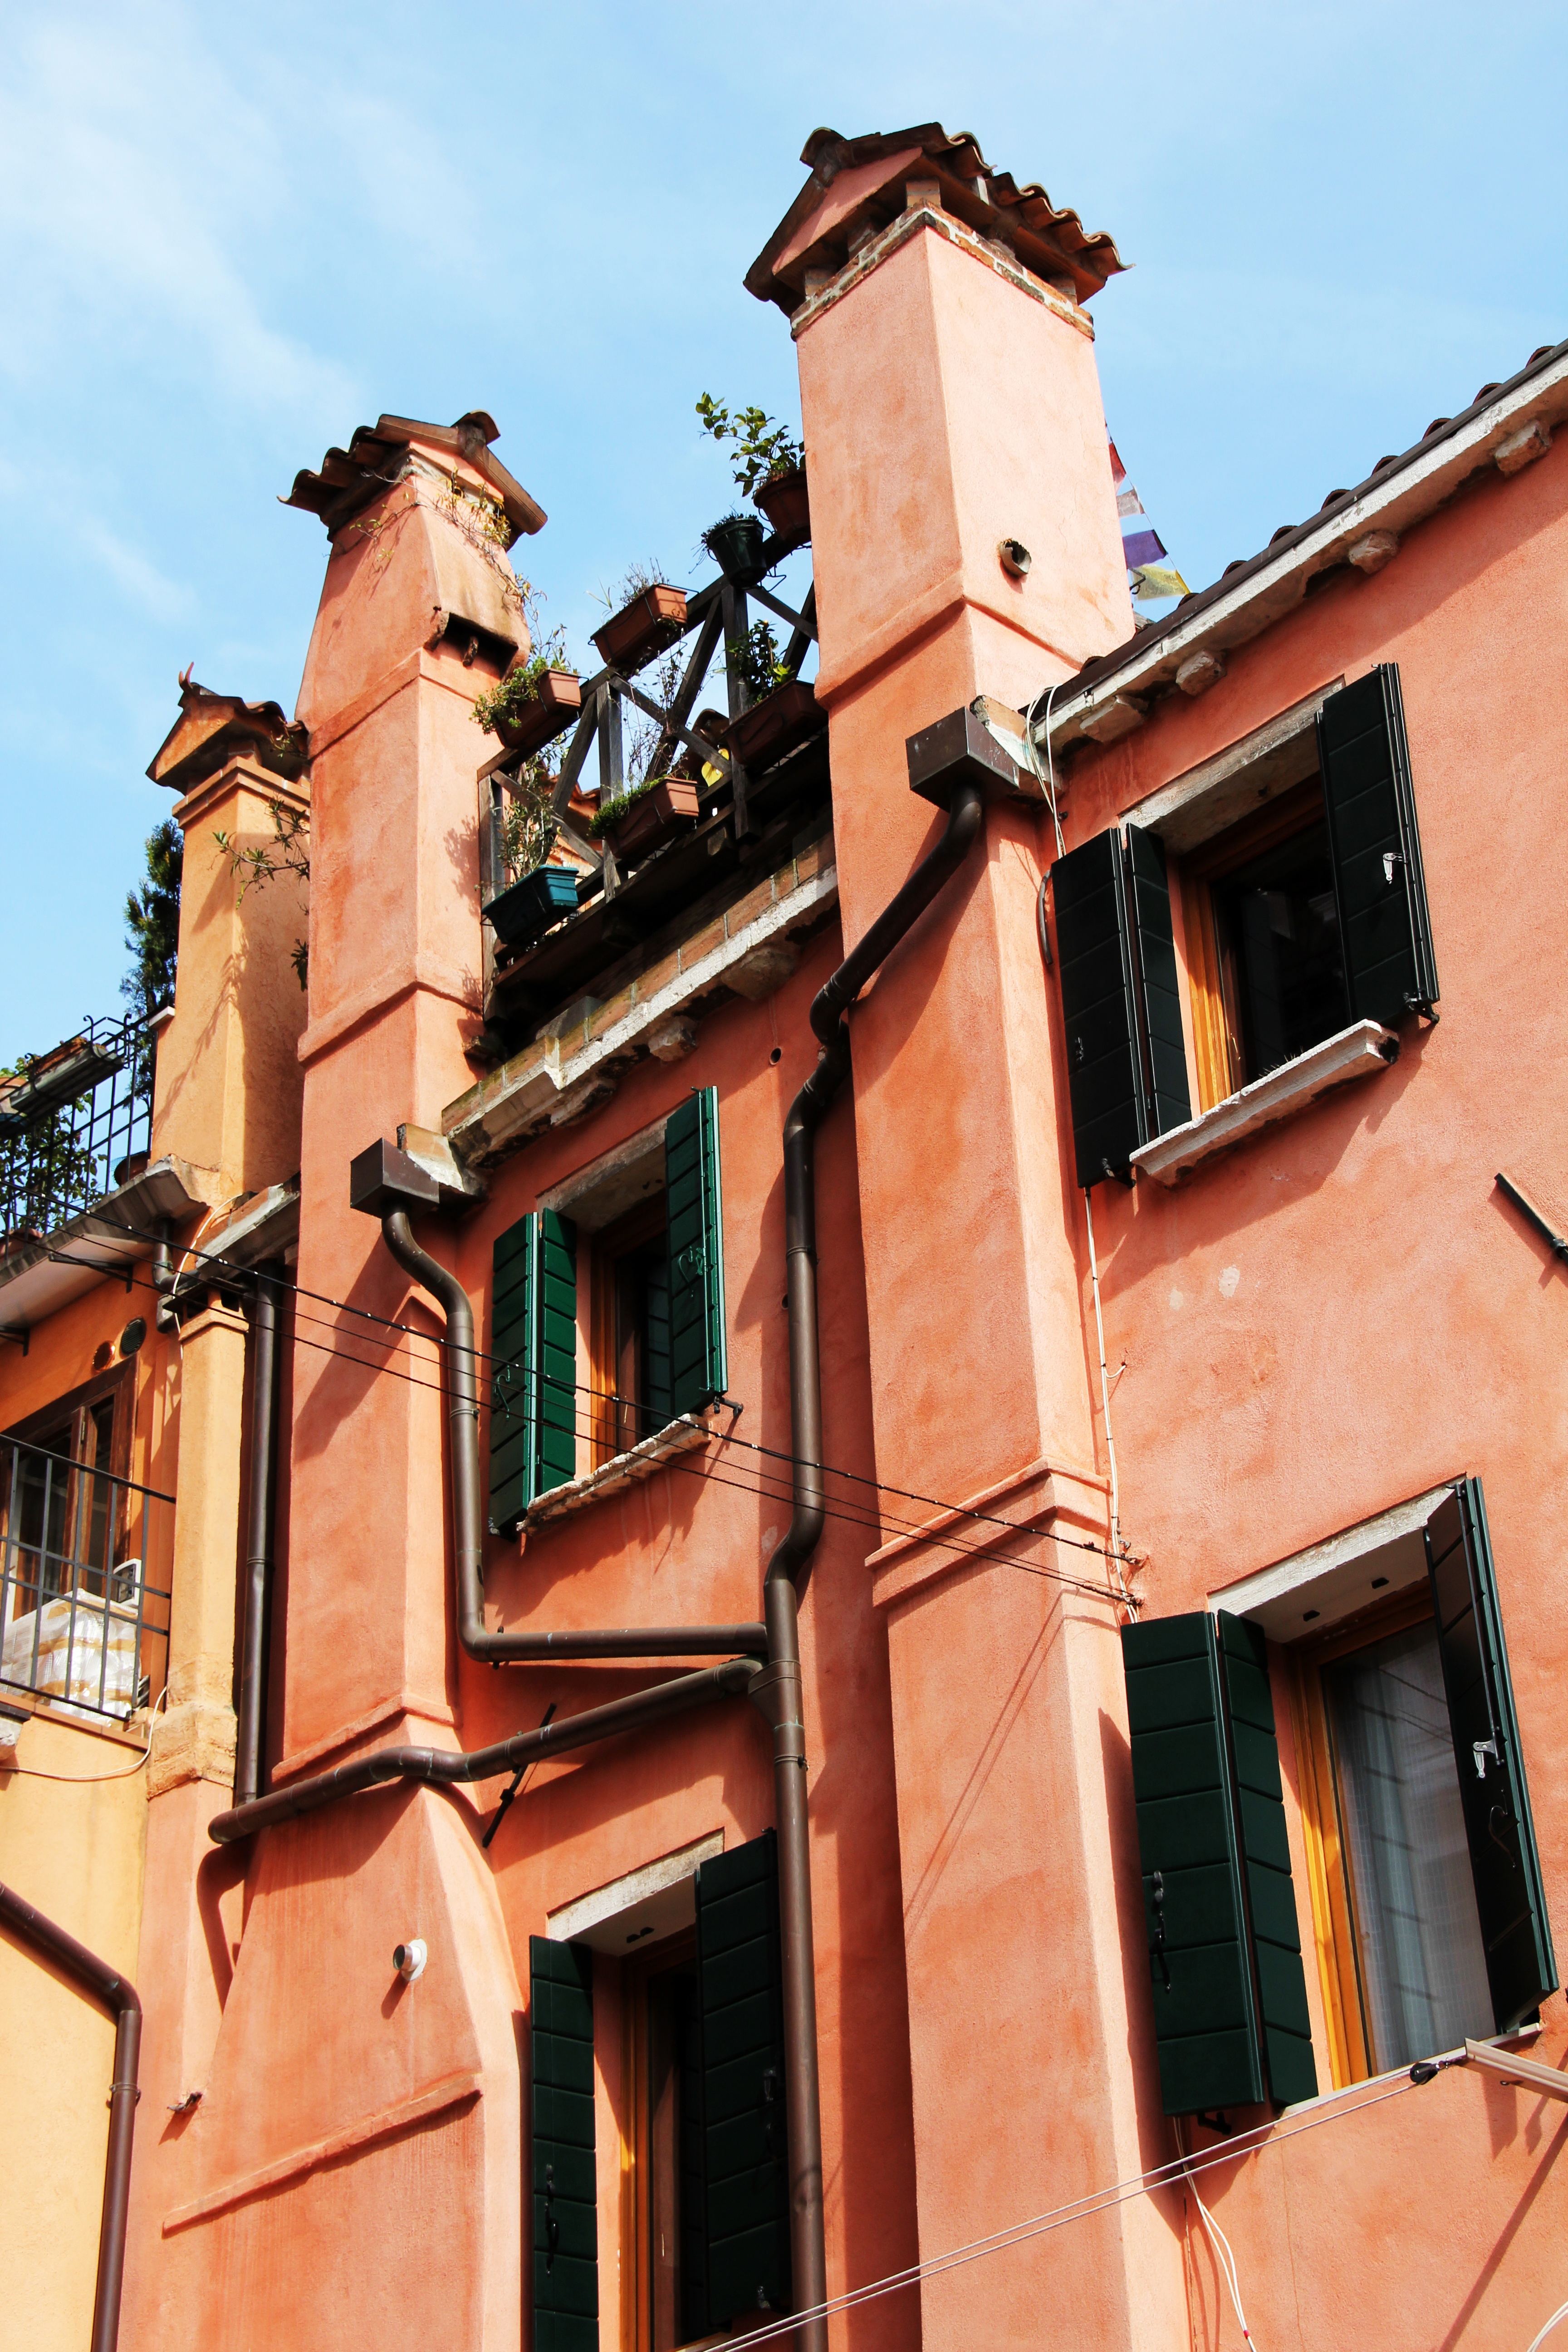
architecture, house, window, town, building, downtown, red, facade, neighbourhood, housewife, human settlement